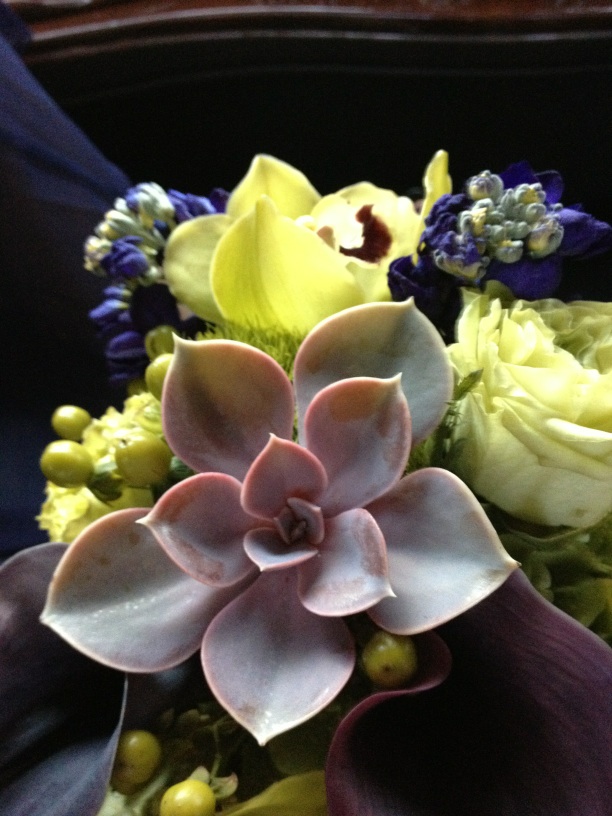Question: cEREMONY IS DONE, SPEECH IS DONE. tIME TO GO
Answer: unanswerable